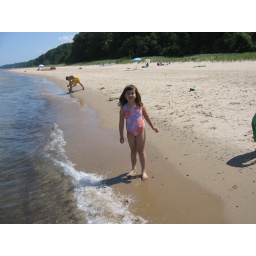
Katie on beach near water